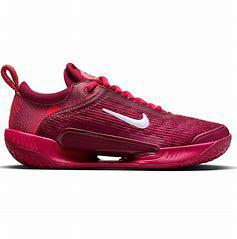
Brand: Nike
Model: Court Zoom NXT